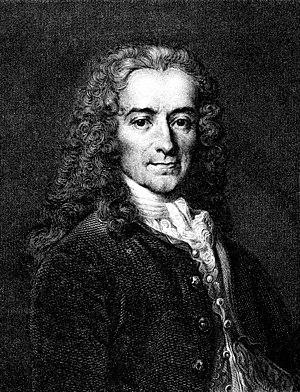
Moreau le Jeune, Portrait Voltaires